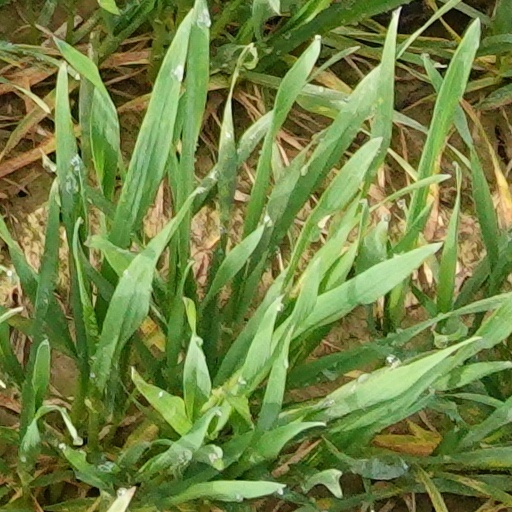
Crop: wheat